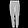
Label: Trouser